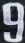
Number: 9